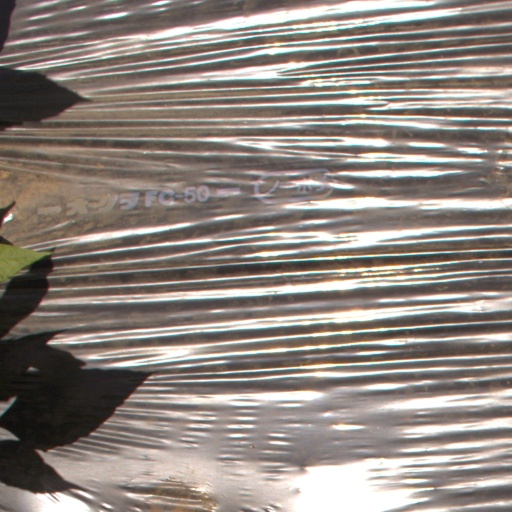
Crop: Jerusalem artichoke